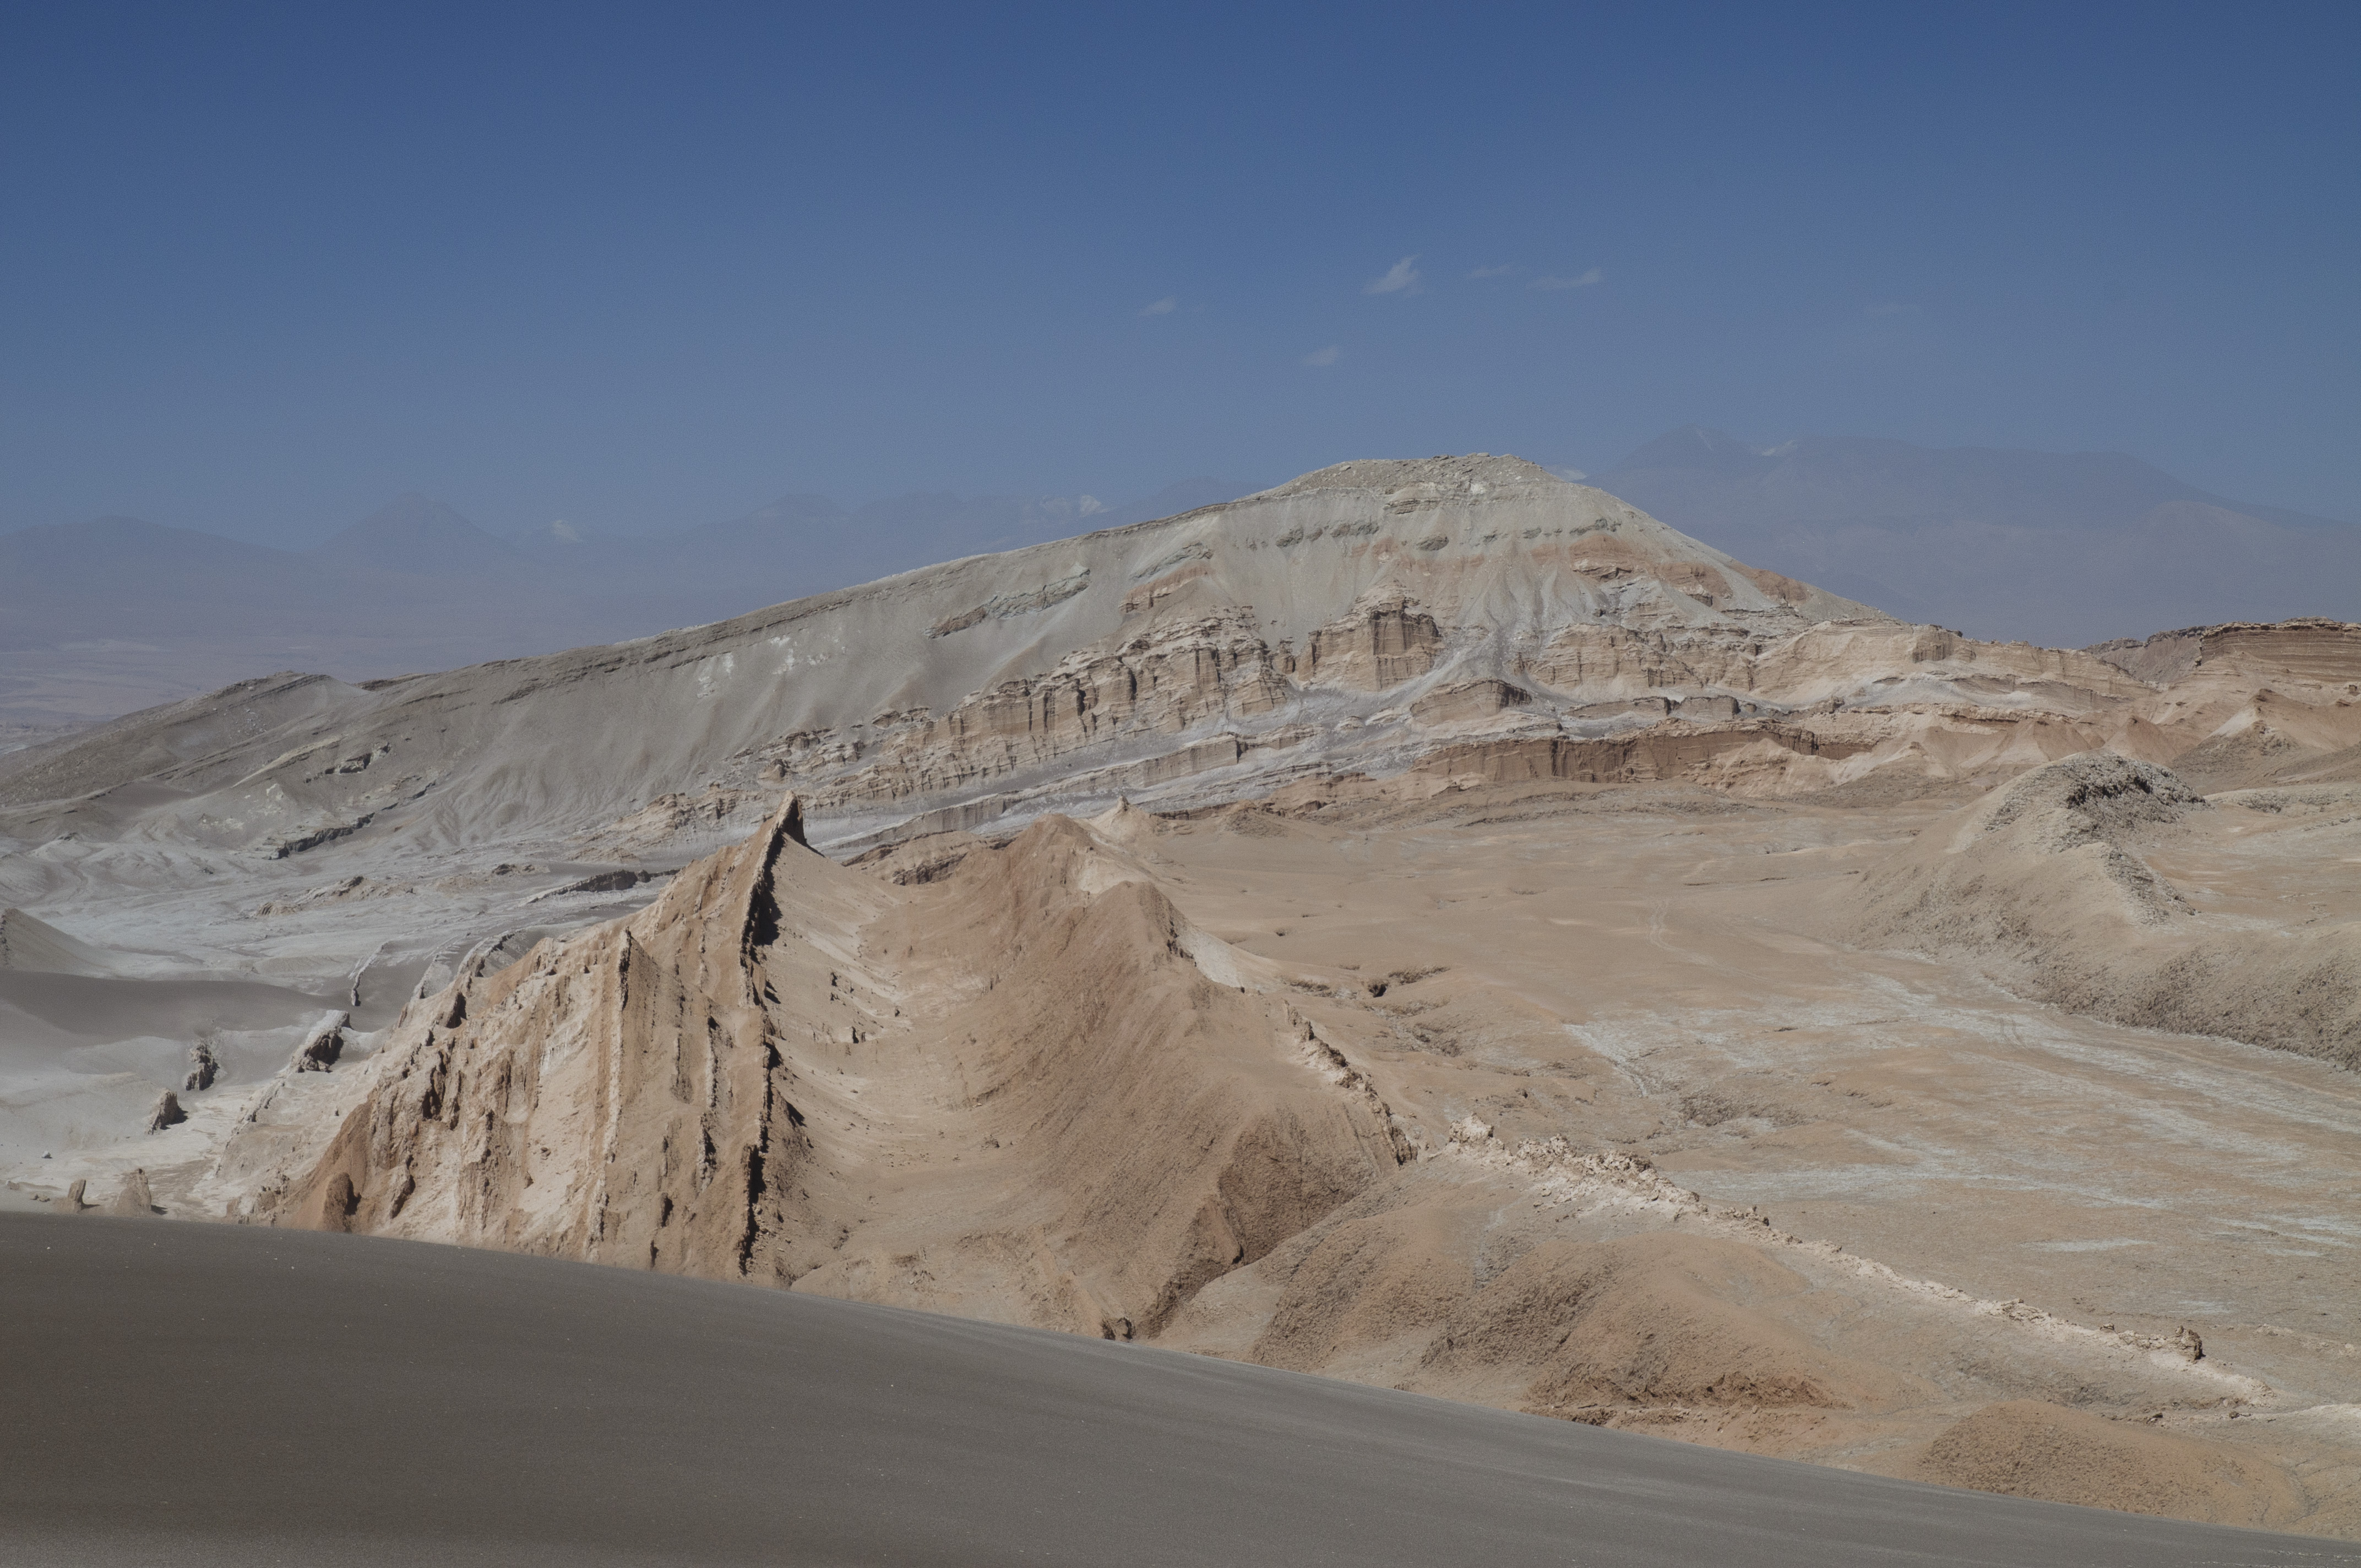
landscape, sand, mountain, snow, desert, dune, valley, nikon, material, chile, geology, badlands, plateau, habitat, wadi, sanpedrodeatacama, d300, landform, erg, natural environment, geographical feature, aeolian landform, mountainous landforms